Electroless deposition

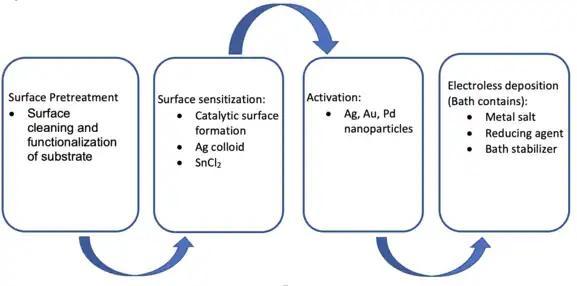
Steps in electroless deposition process

From the perspective of thermodynamics, the process is governed by the Nernst equation: